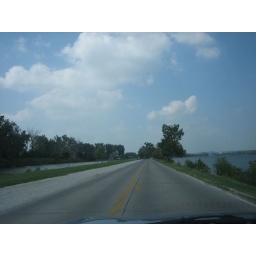
The lake and the river by the houses are separated by the road. The right hand side is the lake and the left hand side is the river.